Burtts Corner

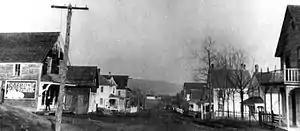
Burtt's Corner, New Brunswick, by Dr. O. E. Morehouse, 1905.

Burtts Corner is a Canadian rural community in Douglas Parish, York County, New Brunswick. It is located on the Keswick River, a tributary of the Saint John River, between the communities of Keswick and Zealand at the intersection of Route 104 and Route 617.